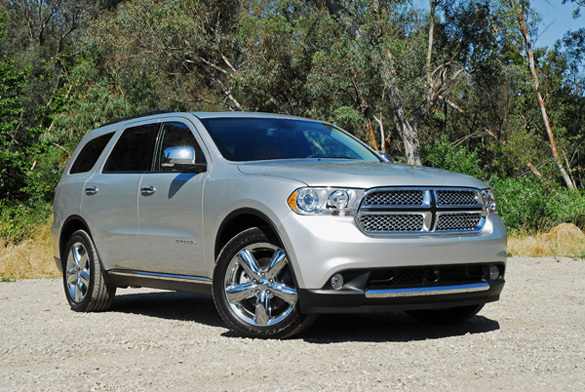
Car model: 2012 Dodge Durango SUV